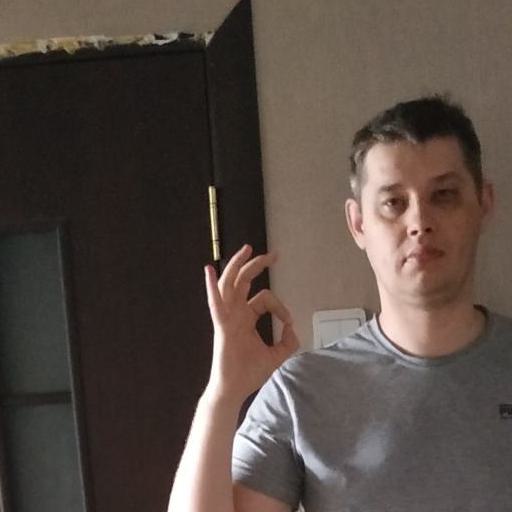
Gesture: ok